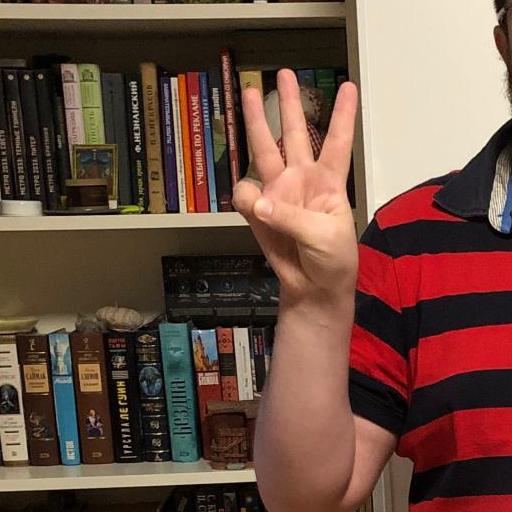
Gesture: three